Thoibi

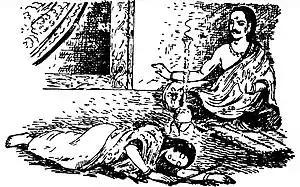
Thoibi being beaten by her father for not obeying him

The King named Khamba the Khuntak Leiroi Hanjaba (Floriculture Minister). It was his duty to gather flowers from the hills. Thoibi prepared delicious food for Khamba to take with him. She tied the food in a bundle of leaves. She fastened it with silks of seven kinds. By the grace of Thangjing, not a petal of a single flower brought by Khamba was broken. At Khamba's return, Thoibi washed his feet and offered him fruit.